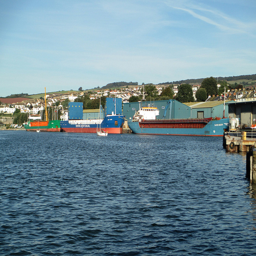
There are ships docked on the city's waterfront.
A harbor filled with large boats floating on top of water.
Some boats on a lake in a marina.
A row of boats on water with city in the distance.
A couple of large boats in the water.